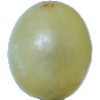
Label: Grape White 1